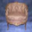
Label: couch